Madame Dares an Escapade

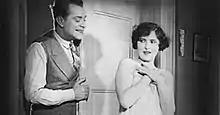
Livio Pavanelli and Betty Bird

Madame Dares an Escapade (German: Madame wagt einen Seitensprung) is a 1927 German silent film directed by Hans Otto and starring Xenia Desni, Livio Pavanelli and Carmen Cartellieri. It was shot in Vienna.